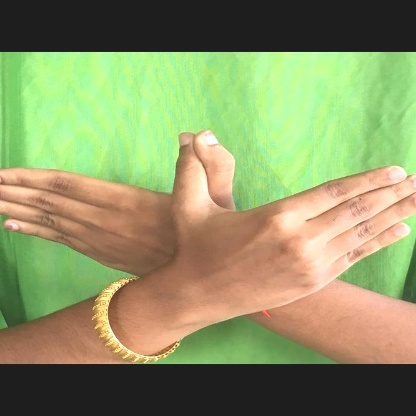
Mudra: Garuda